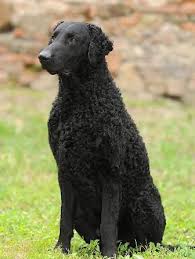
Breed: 202-n000028-curly_coated_retriever